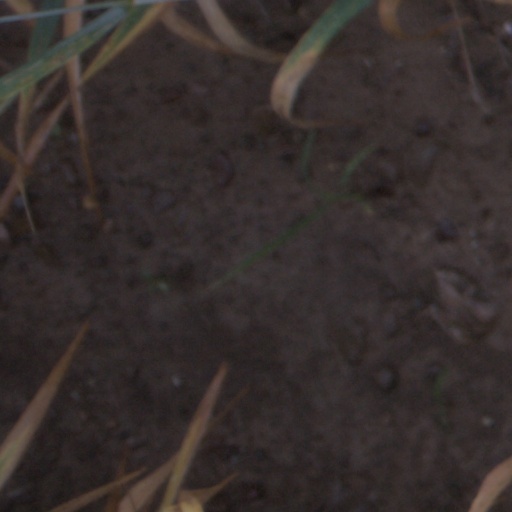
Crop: wheat